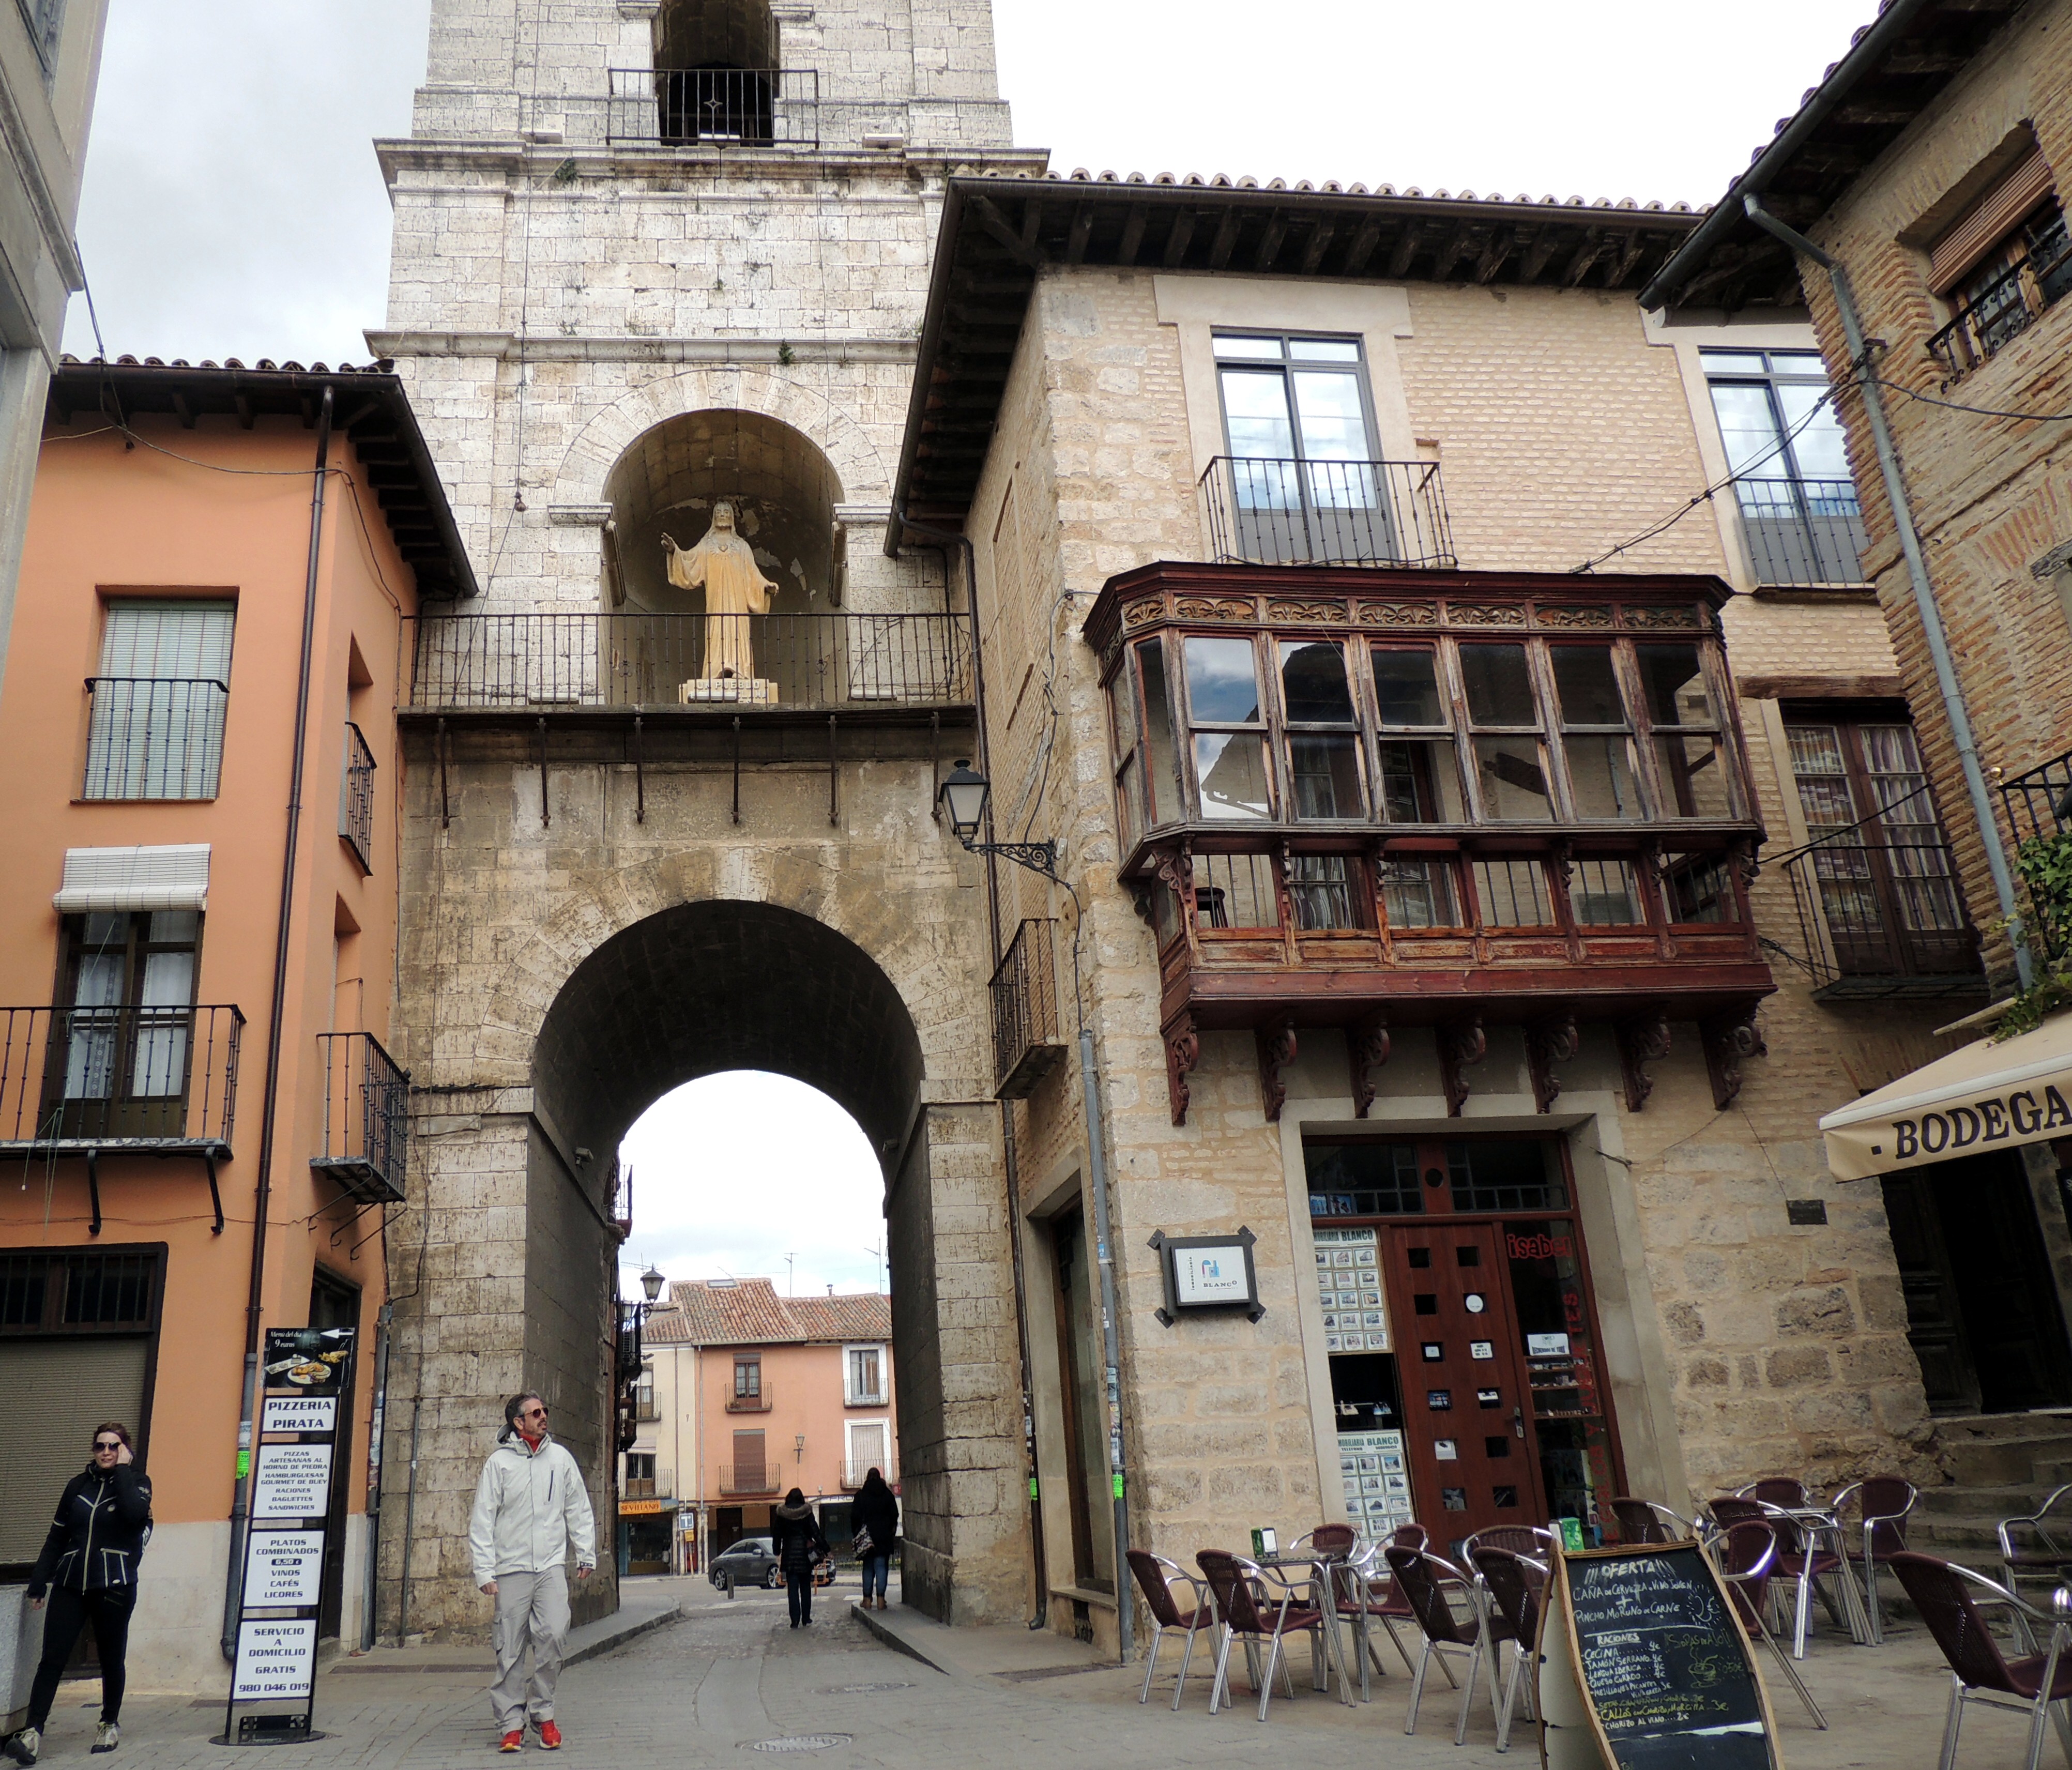
architecture, town, building, city, downtown, arch, facade, tourism, synagogue, arcade, neighbourhood, ancient history, human settlement